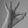
ASL letter: F